Ferves

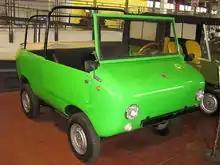
1965 Ferves Ranger 4x4

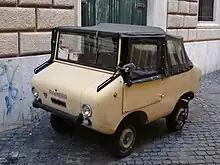
A Ferves Ranger in Rome (2011)

First seen at the 1966 Turin Motor Show, Ferves (FERrari VEicoli Speciali) introduced the Ranger as a small "off-road" derivative of the Fiat 500 and Fiat 600.